António Botto

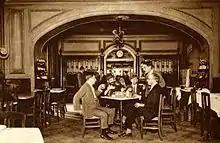
"(Left to right)": Unknown man, Raul Leal, António Botto, Augusto Ferreira Gomes "(standing)", Fernando Pessoa at the Café Martinho da Arcada, Lisbon, 1928

His first book of poems "Trovas" was published in 1917. It was followed by "Cantigas de Saudade" (1918), "Cantares" (1919) and "Canções do Sul" (1920). "Canções" (Songs) was published in 1921 and went unnoticed. Only after Fernando Pessoa published its 2nd edition, through his publishing house "Olisipo", emerged a public scandal amongst the Lisbon society which granted Botto a lifelong notoriety: the author dared to write about same-sex love and in a very nonchalant and romantic way. Besides that, it featured a photograph of Botto in a camp, languid pose showing his bare shoulders.